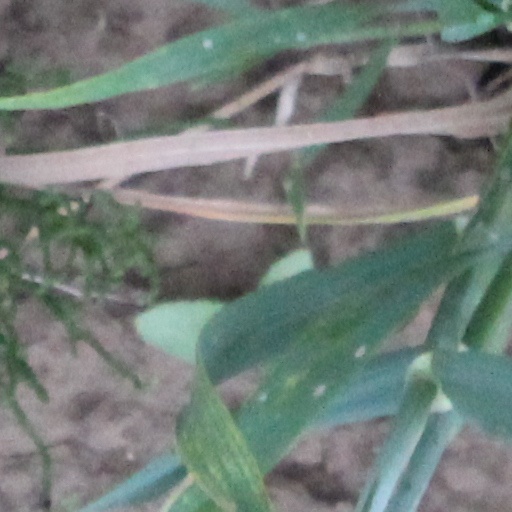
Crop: wheat